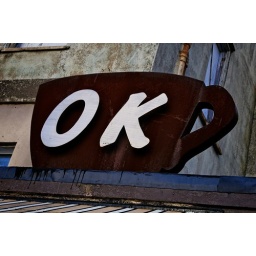
Gorgeous rusty sign on top of OK Coffee in Athens, Georgia.